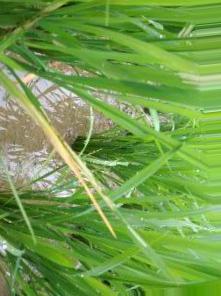
Nhãn: Tungro virus